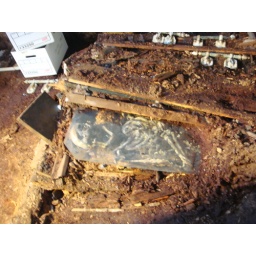
Glass viewing plate and surrounding compacted debris mummified the skeletal remains. Nothoing remained below (east of) the glass plate area.